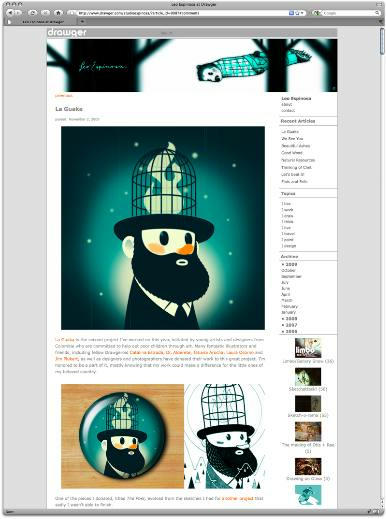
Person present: No